Tobias Akselrod

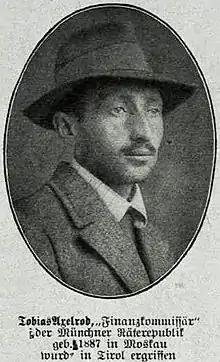
Tobias Akselrod (1887–1938) Russian journalist

Tobias Akselrod (15 October 1887 in Moscow – 10 March 1938 in Kommunarka shooting ground, Moscow Oblast) was a Russian revolutionary and journalist.